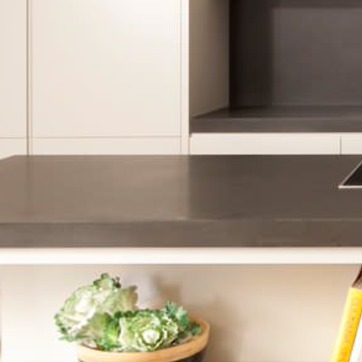
Material: polishedstone